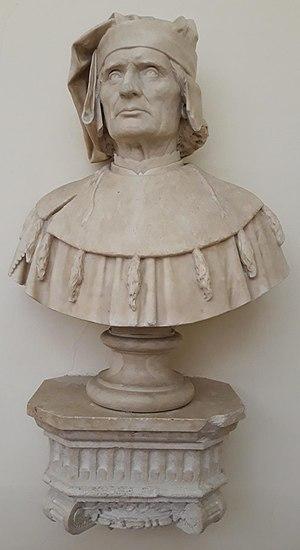
Alberto I della Scala est un homme politique italien du XIIIᵉ siècle